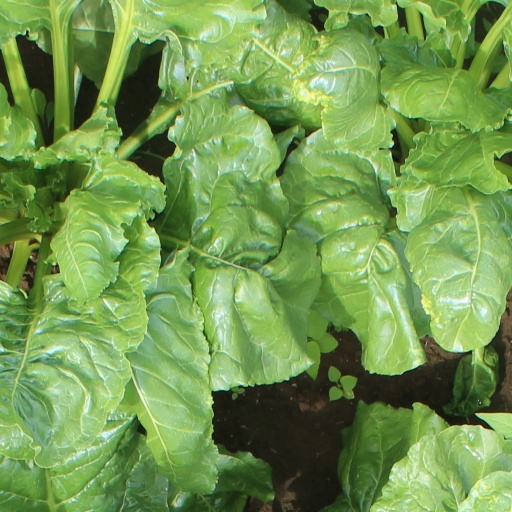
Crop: sugar beet